Armando Galarraga's near-perfect game

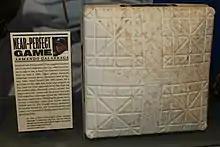
First base used at Comerica Park in Detroit on the occasion of Armando Galarraga's near-perfect game. Baseball Hall of Fame, Cooperstown, New York

The incorrect call led many baseball writers to call for the increased use of instant replay in baseball, which was used only to review disputed home runs during the 2010 season. Many journalists also advocated for MLB commissioner Bud Selig to overturn Joyce's call and award a perfect game to Galarraga. On June 3, Selig announced that Major League Baseball would look at expanded replay and umpiring, but he did not specifically address Joyce's call. A baseball official familiar with the decision confirmed to the Associated Press that the call would not be reversed. For his efforts in the game, Galarraga was named the American League Player of the Week on June 7. The base, a ball used in the game and Galarraga's spikes were sent to the Baseball Hall of Fame.